Deepika Padukone

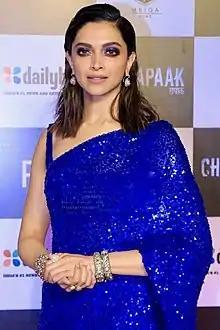
Padukone at the premiere of "Chhapaak" (2020), which marked her first production venture

In 2018, Padukone portrayed Rani Padmavati, a Rajput queen who commits "jauhar" (self-immolation) to protect herself from the Muslim invader Alauddin Khilji, in the period drama "Padmaavat"; it marked her third collaboration with Bhansali and Singh. She was challenged by the need to convey her character's courage through silence, and was emotionally exhausted by the experience. She read history books on the era and researched the various depictions of Padmavati. Right-wing Hindu groups speculated that the film portrayed a romantic liaison between Padmavati and Khilji; they protested violently and placed a bounty to behead Padukone and Bhansali. Following a deferment, the film was cleared for release after several modifications were made to it. Anna M. M. Vetticad of "Firstpost" criticised the film's glorification of "jauhar", but credited Padukone for managing to "eke something out of the stereotype-ridden writing". With a then-record budget of , "Padmaavat" had earnings of to emerge as one of Indian cinema's biggest grossers. She received another Best Actress nomination at Filmfare.